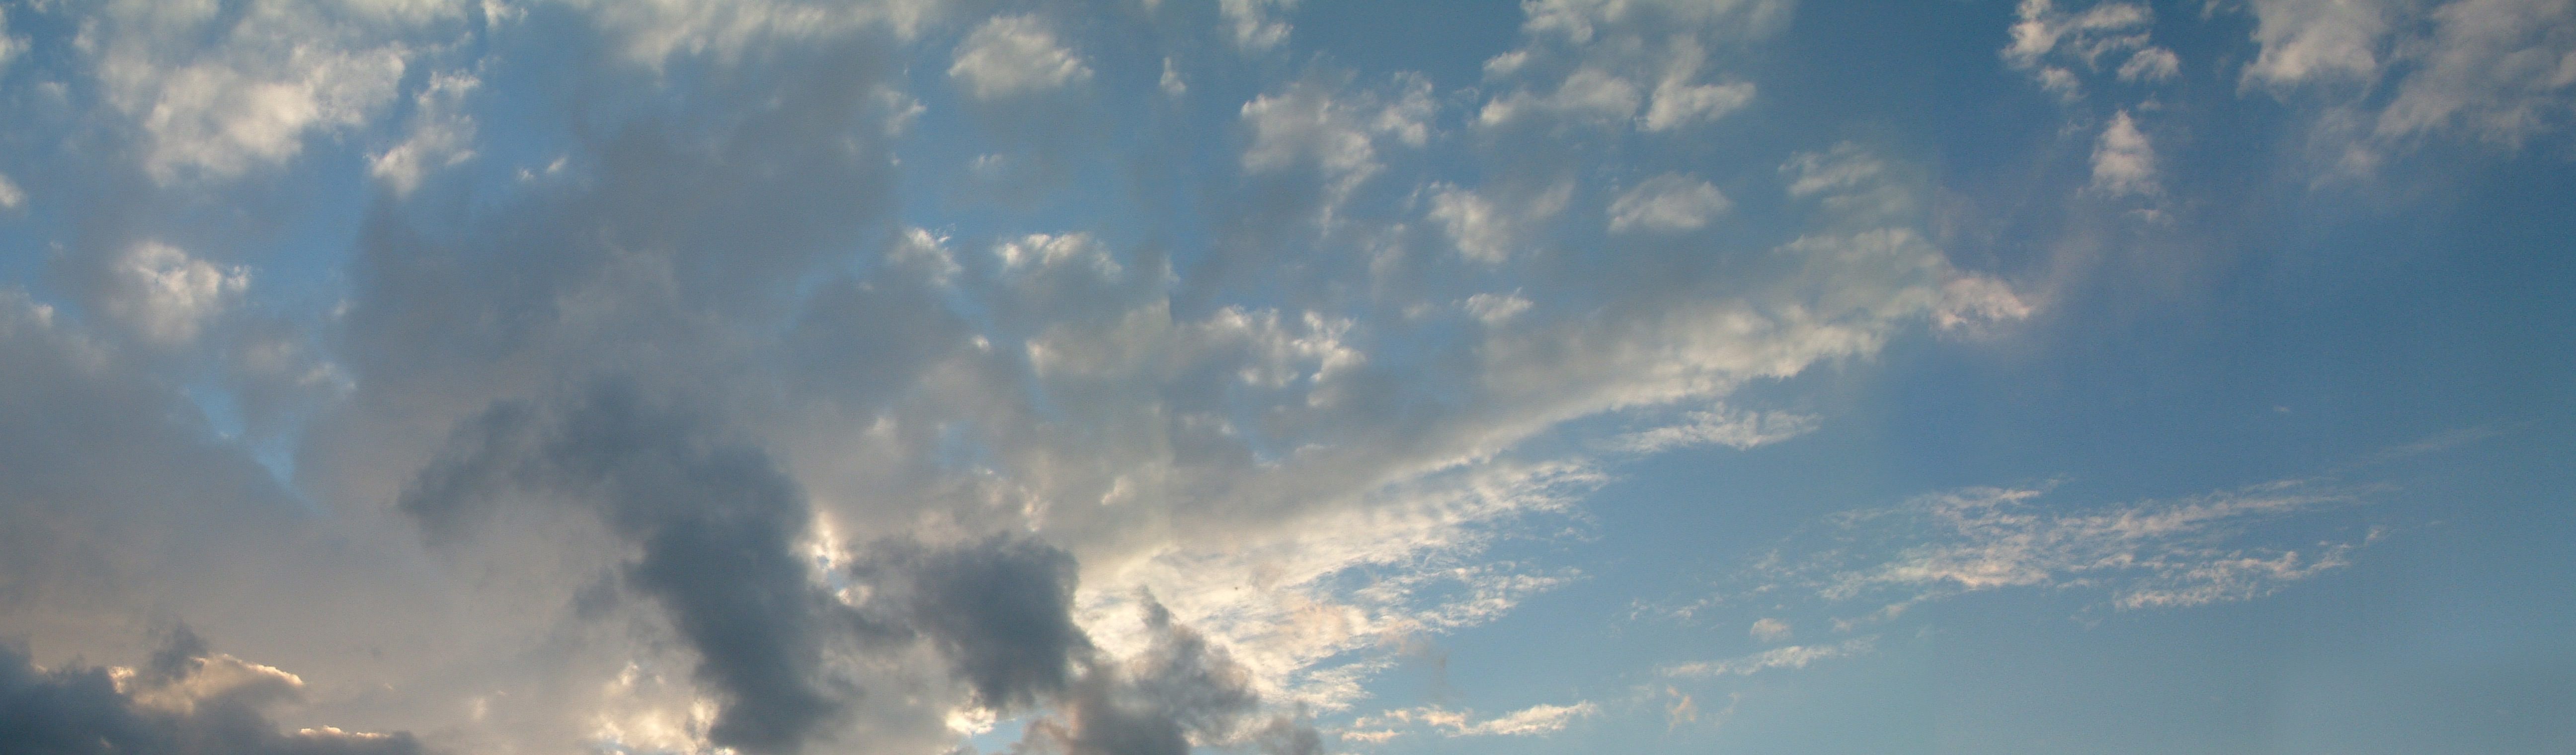
nature, horizon, light, cloud, sky, sun, white, warm, sunlight, cloudy, atmosphere, summer, daytime, scenic, tropical, cumulus, blue, sunny, skies, clouds, wide, day, clouds sky, sky clouds, blue sky clouds, meteorological phenomenon